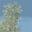
Label: pine_tree